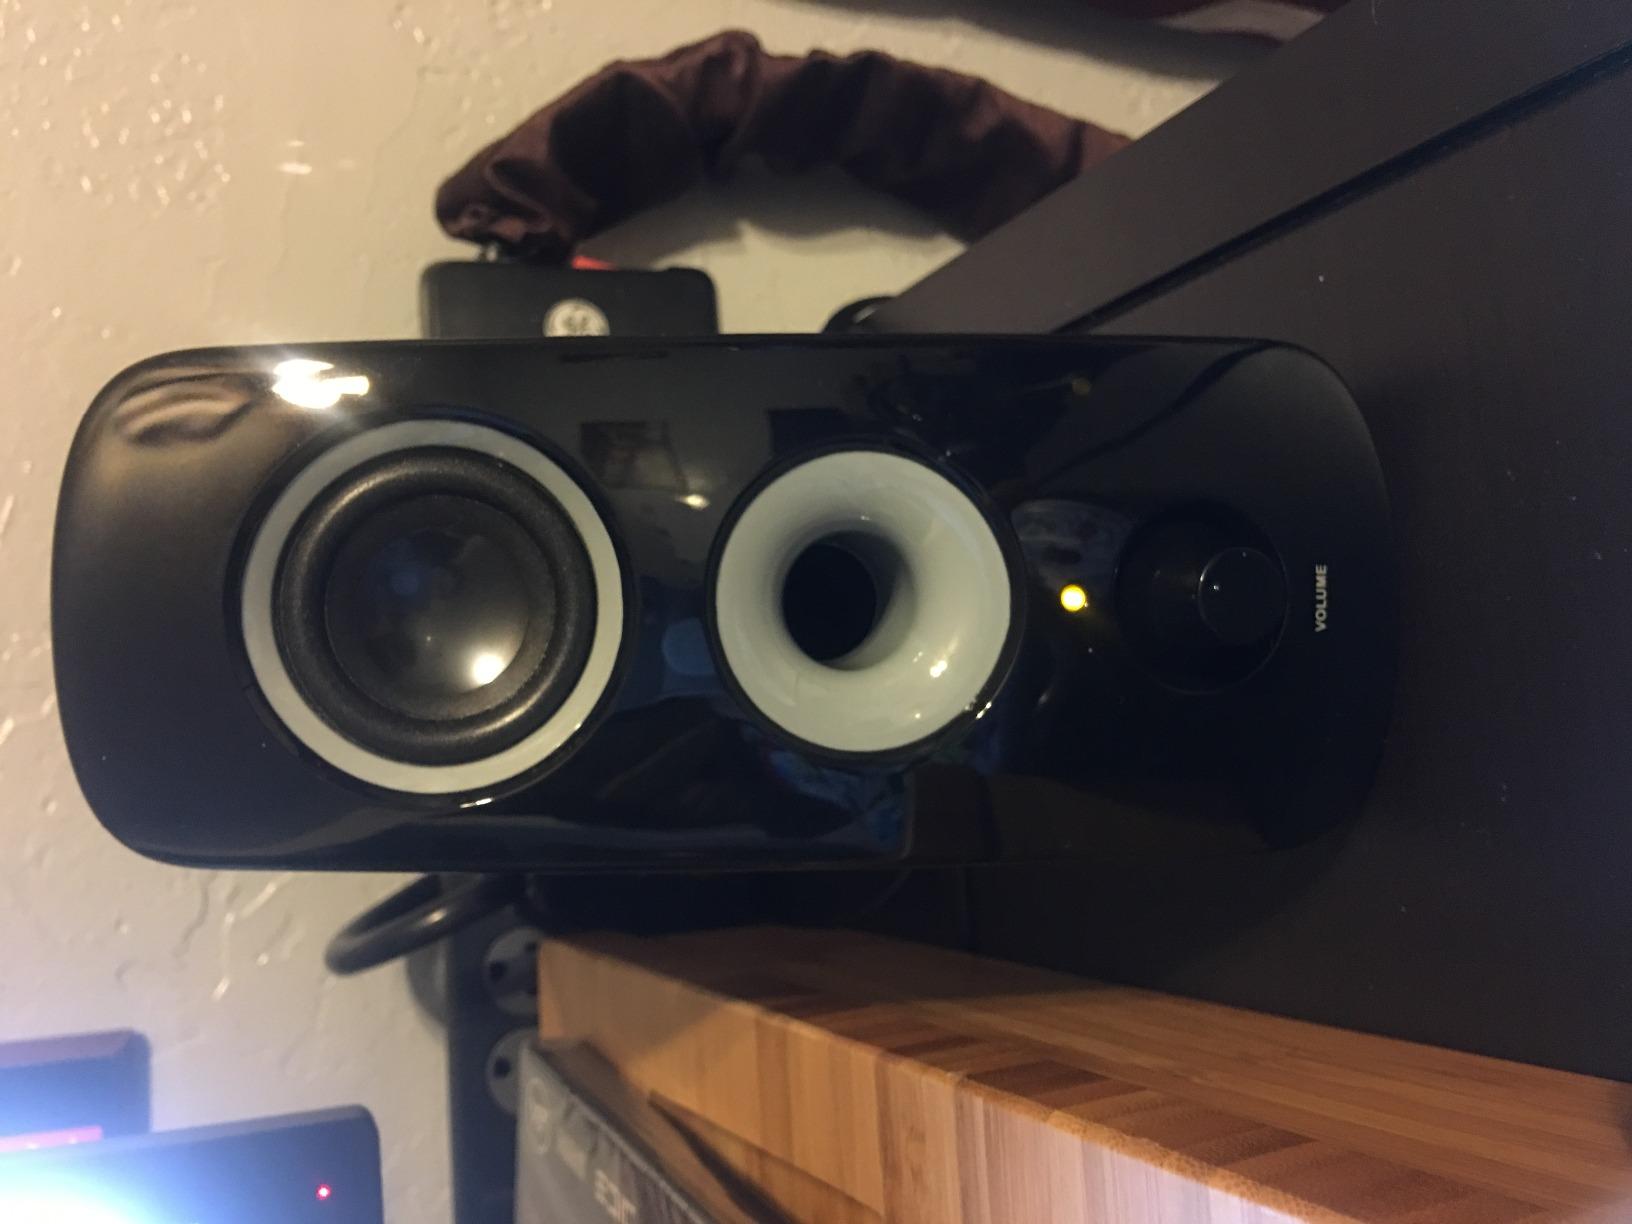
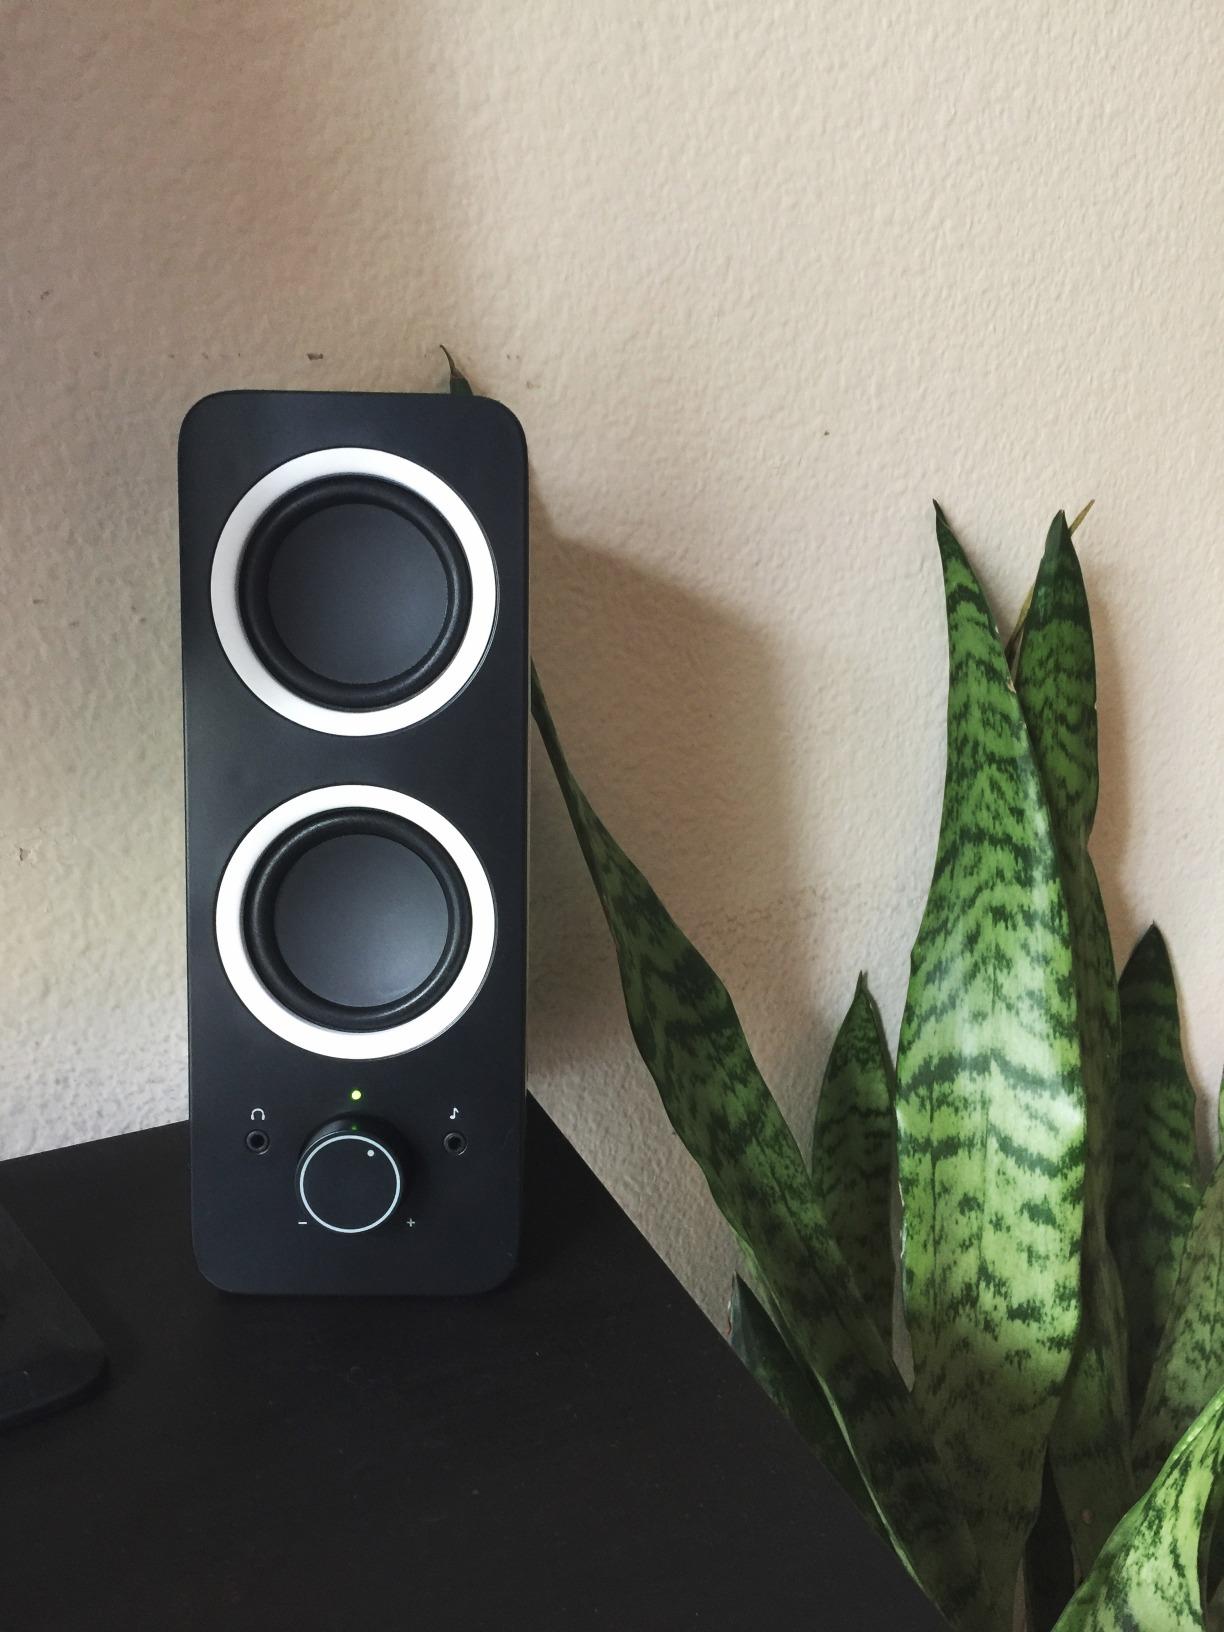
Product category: speaker
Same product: no